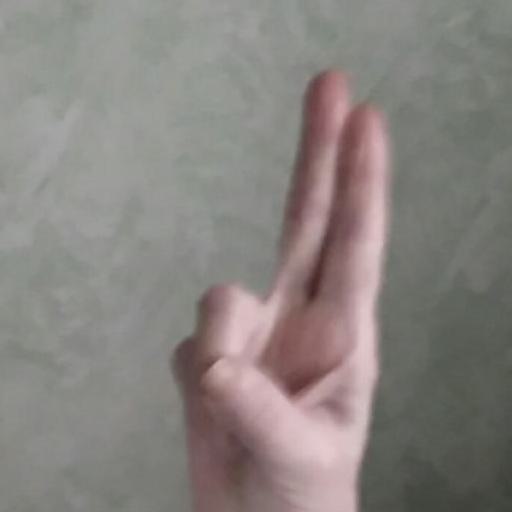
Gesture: two_up